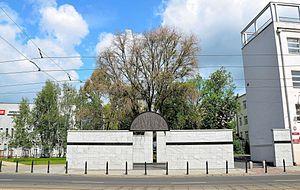
Le Monument de l’Umschlagplatz est un monument situé dans la rue Stawki, à l'emplacement de l’ancienne place du ghetto de Varsovie, d'où en 1942-1943, partaient les convois vers le camp d’extermination de Treblinka et les autres camps du district de Lublin.